Andreas Kofler

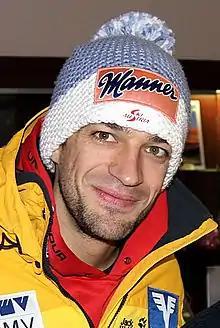
Kofler in 2011

Andreas Kofler grew up in Tyrol, in the Austrian Alps. He is a member of the ski jumping club "SV Innsbruck-Bergisel", together with Gregor Schlierenzauer.